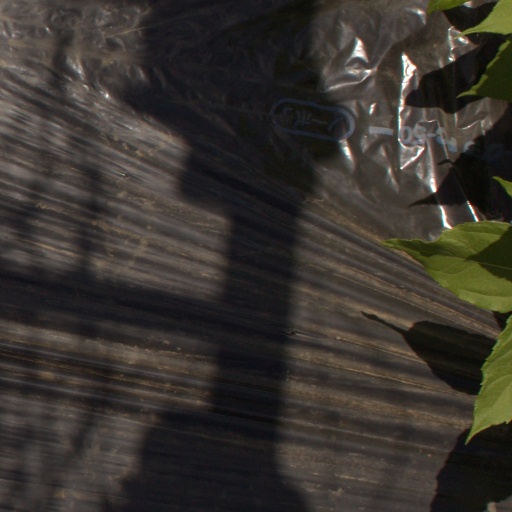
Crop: Jerusalem artichoke